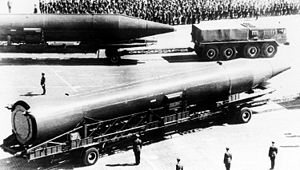
NATO-rapporteringsnavn / Warszawapagtens missiler / Jord til jord-missiler
SS-5 'Skean' IRBM
NATO-rapporteringsnavne er navne givet til kinesisk, sovjetisk og siden russisk militærudstyr af Air Standardization Coordinating Committee. Navnene er givet for at identificere udstyret, selvom det rigtige navn ikke var kendt. NATO overtog ASCC's system og da NATO er mere kendt end ASCC hedder det NATO-rapporteringsnavne.